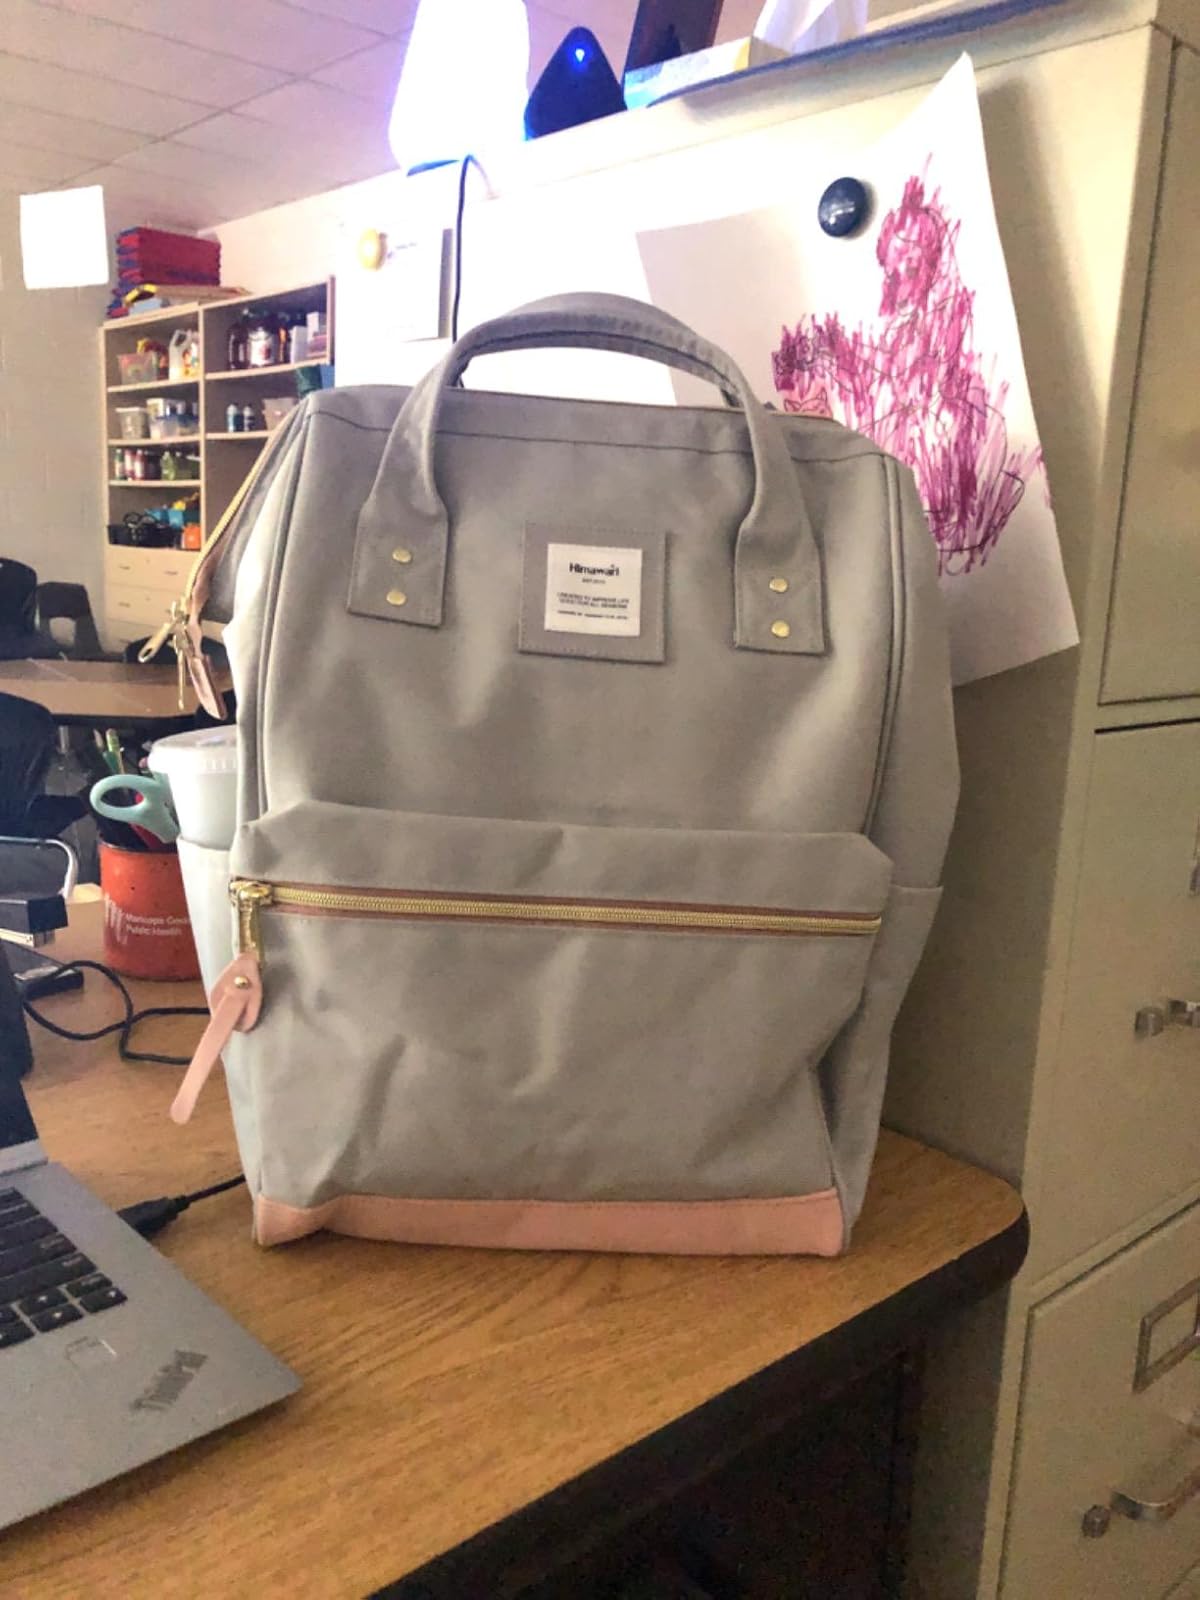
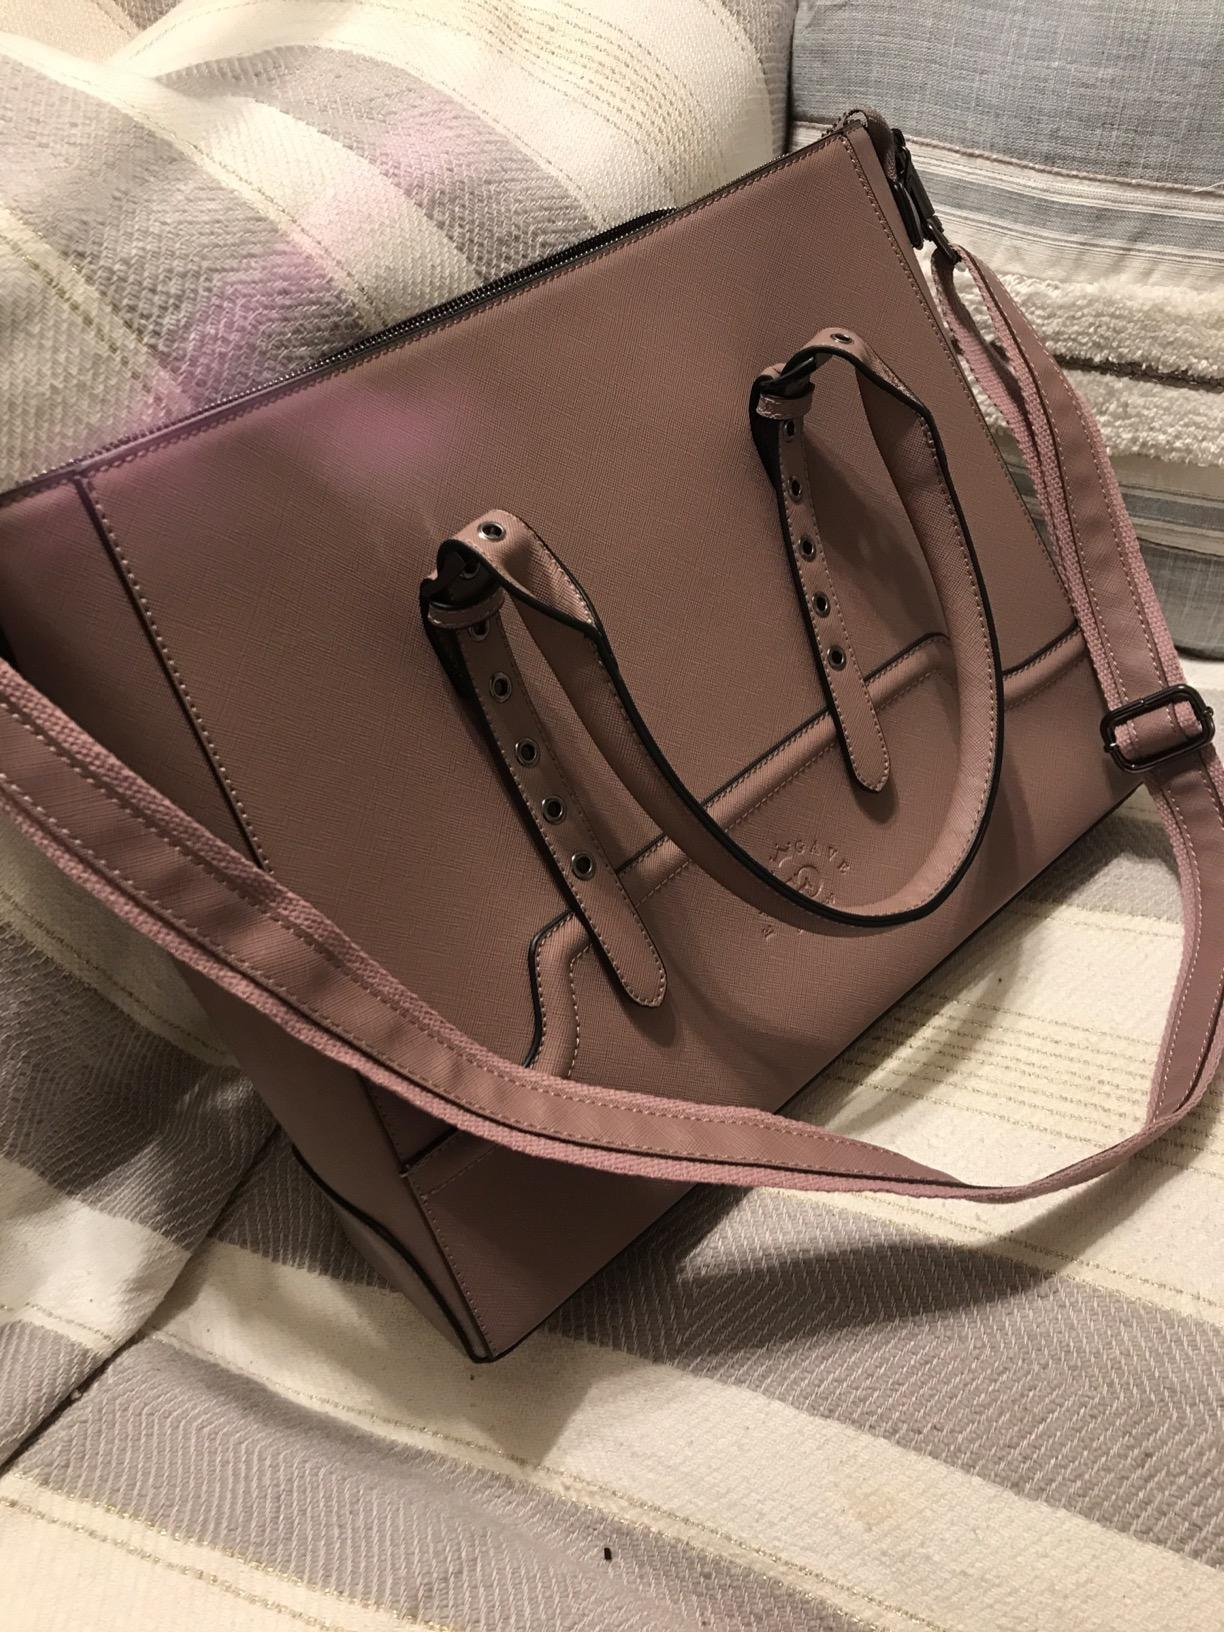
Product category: bag
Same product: no